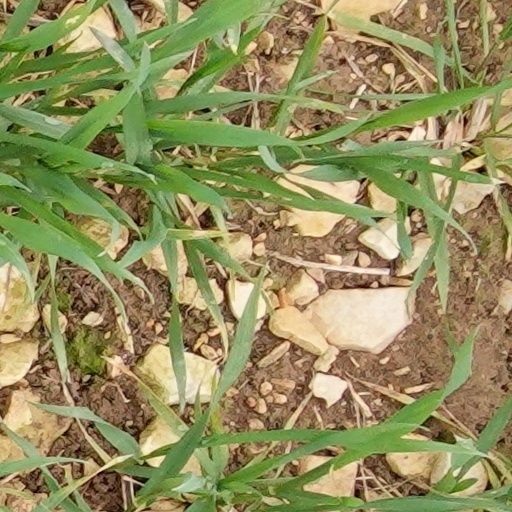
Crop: wheat